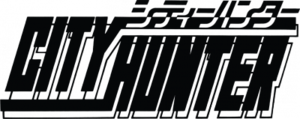
Logo japonais de la série d'animation City Hunter.
Nicky Larson est l'adaptation, en anime, du manga City Hunter de Tsukasa Hōjō, publié dans le Weekly Shonen Jump à partir de 1985, en 140 épisodes de 25 minutes, créée en 1987 par le studio d'animation japonais Sunrise.